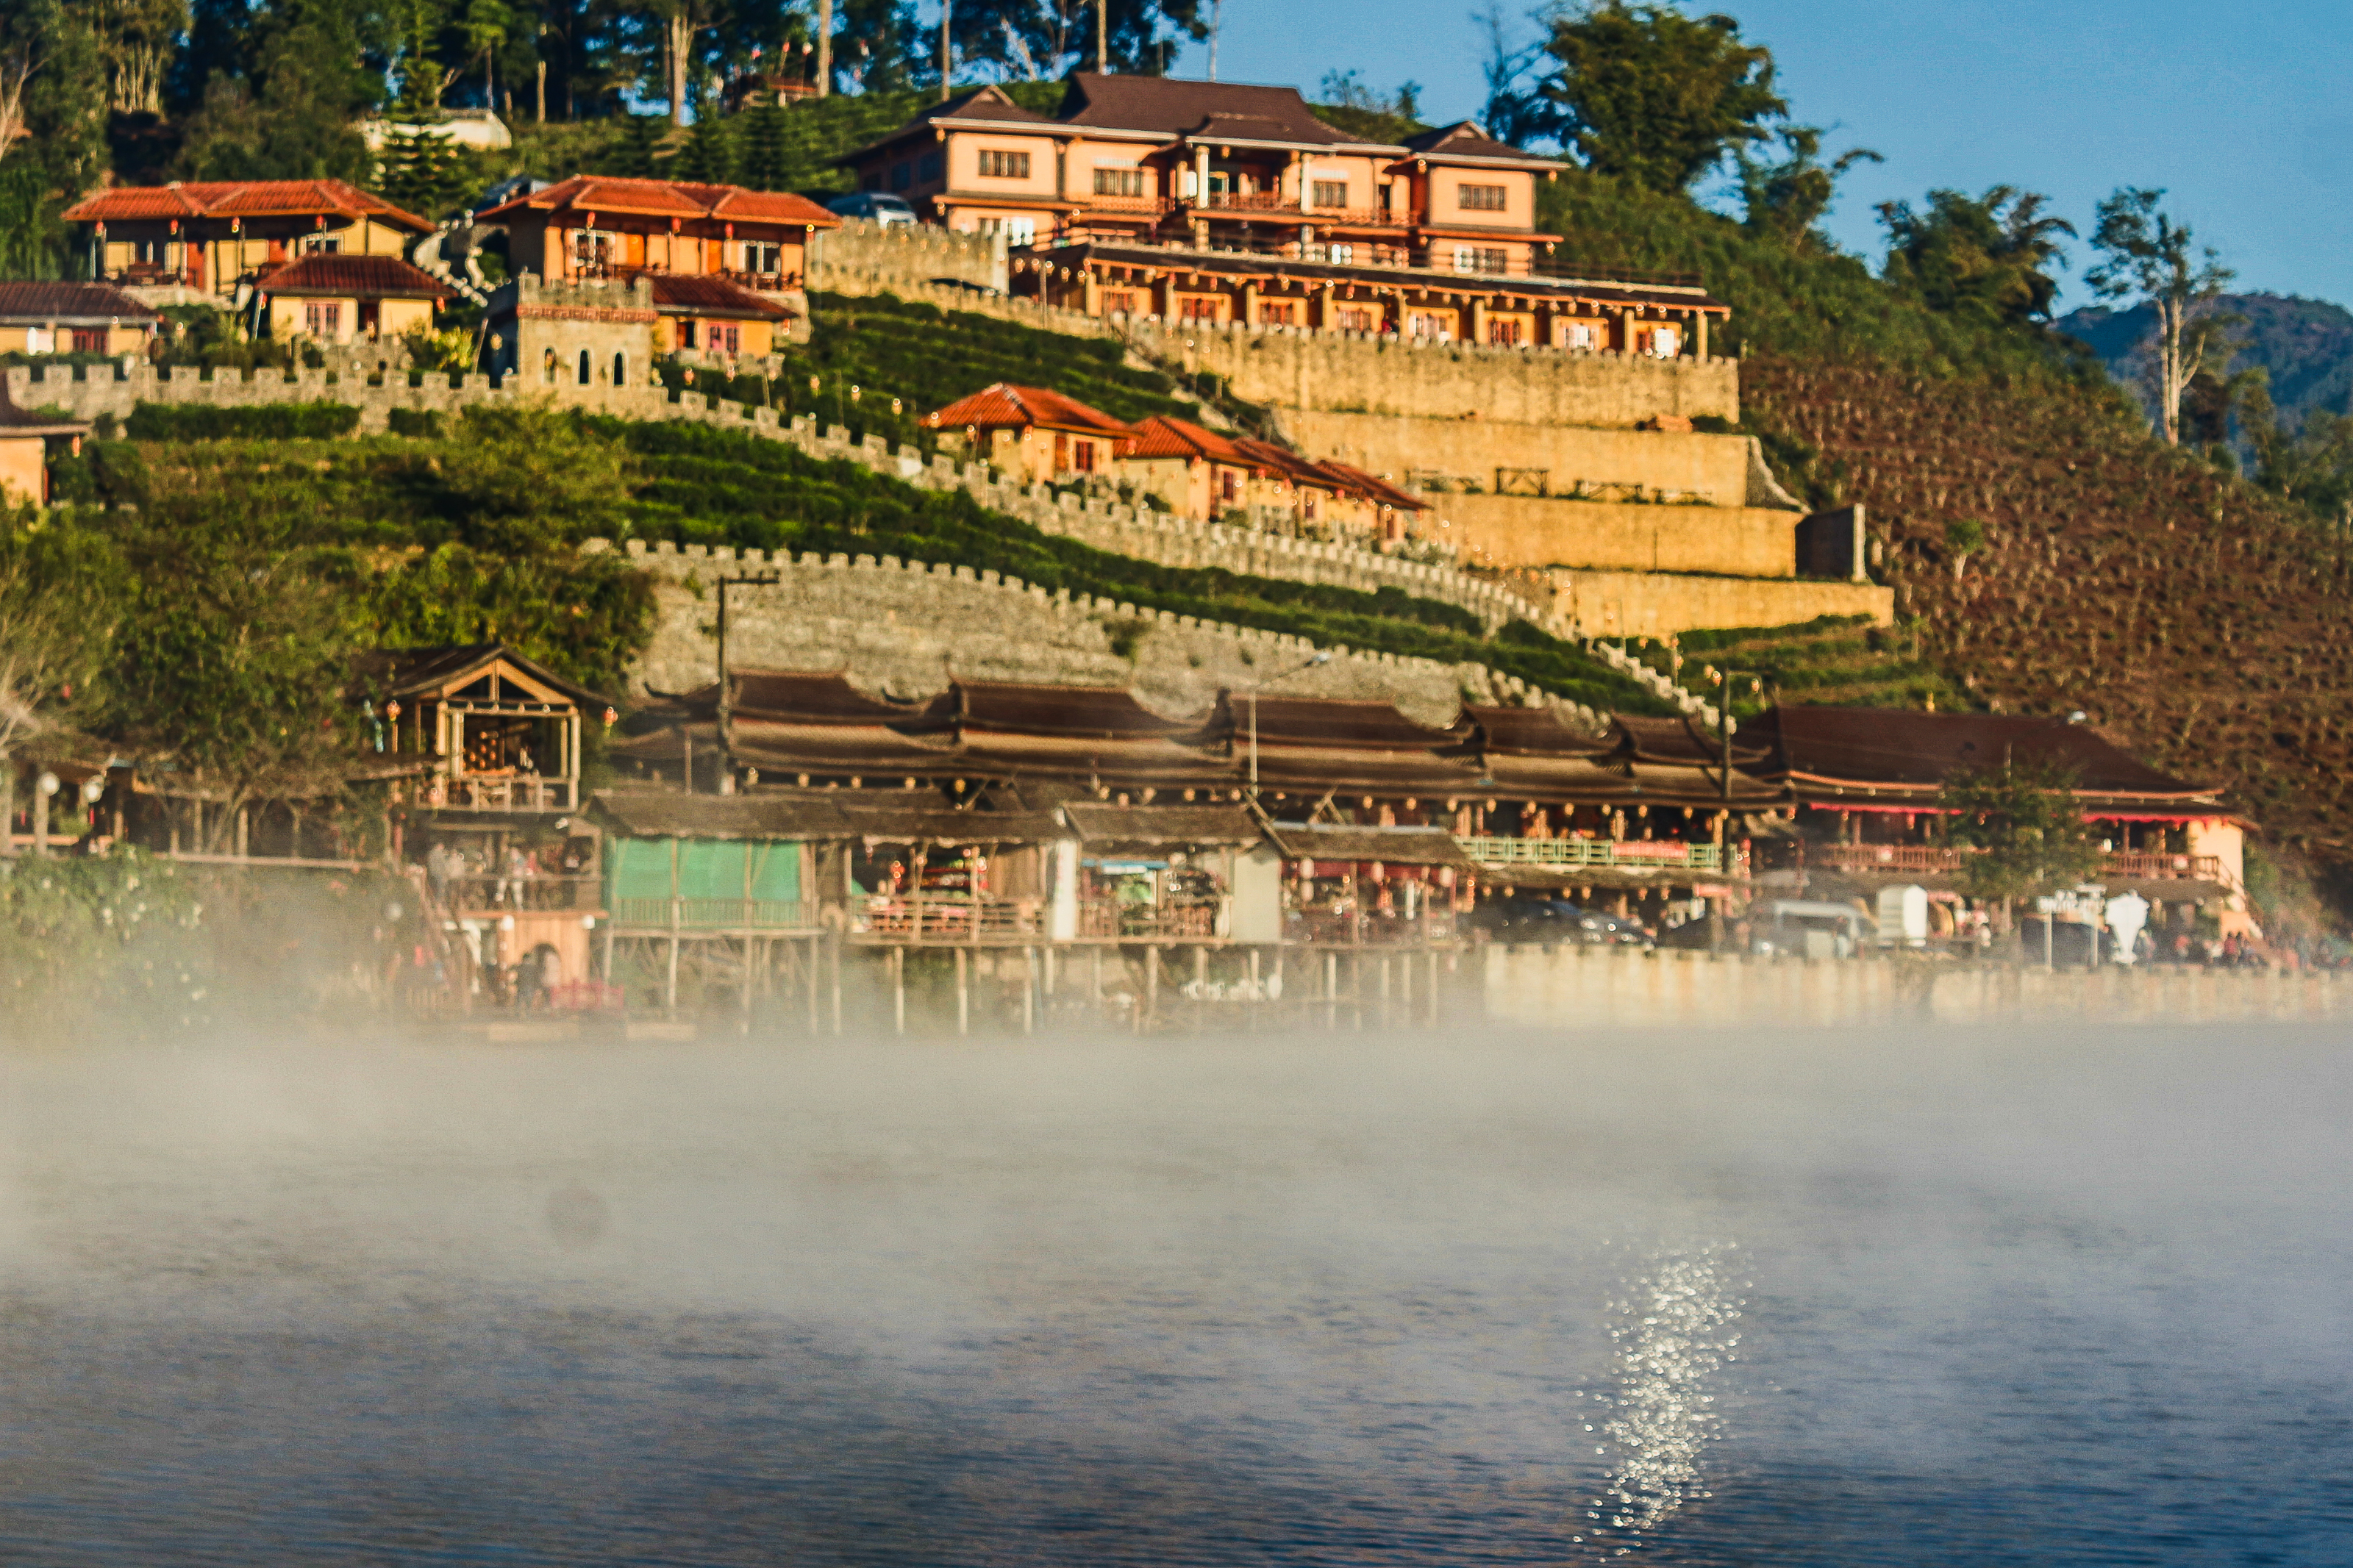
forest, shadow, traveler, sunshine, magnificent, cold, holiday, ban, mist, summer, settlement, mae, beautiful, chinese, tea, mountain, view, son, romantic, design, thailand, national, sunny, village, day, park, sky, green, journey, natural, wallpaper, nature, relax, cool, tree, thai, water, hmong, hong, sunlight, field, light, background, river, travel, lake, landscape, fog, reflection, architecture, hill station, tourism, building, leisure, house, tourist attraction, world, city